John S. Gibson

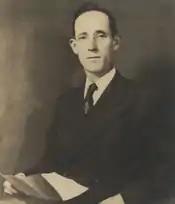

John Strickland Gibson (January 3, 1893 – October 19, 1960) was a U.S. Representative from Georgia.